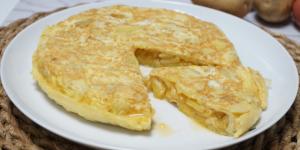
tortilla de patatas espanola